Scott Olin Wright

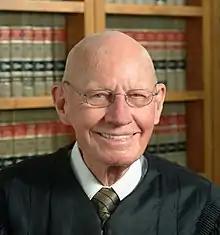

Scott Olin Wright (January 15, 1923 – July 11, 2016) was a United States district judge of the United States District Court for the Western District of Missouri.